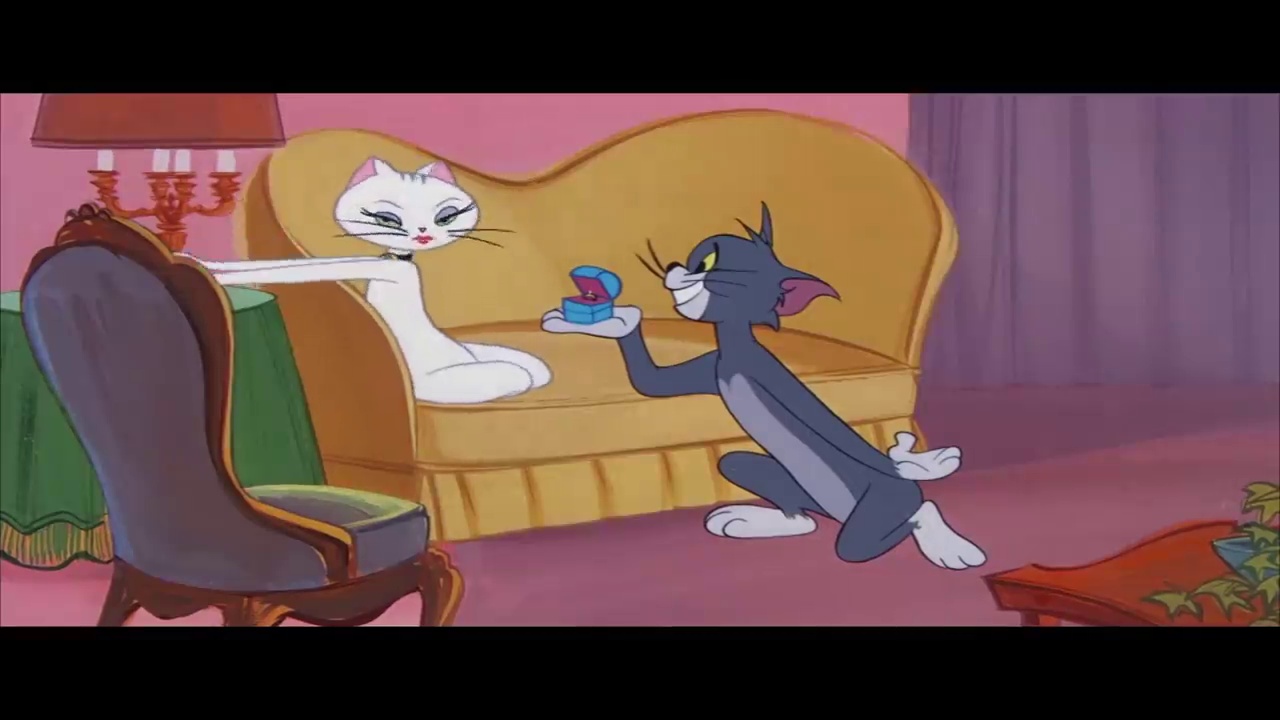
Portrait style: Cartoon Portrait